Barrow-in-Furness

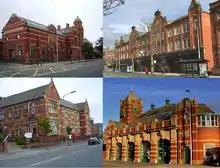
Red brick and terracotta were popular building materials at the turn of the 20th century in Barrow – a style which is imitated to this day

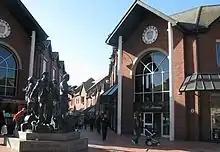
Portland Walk, one of Barrow's primary retail areas

Urban regeneration has been ongoing in Barrow since the 1990s. Portland Walk Shopping Centre opened in 1998 anchored by Debenhams as part of a major reconstruction of Barrow town centre. Around the same time the Hindpool Retail Parks and Dock Museum were constructed over various former industrial sites in Barrow, including the dry dock, the Barrow Jute Works and the Barrow Steel Works. Recent construction projects in the town also include the £43 million expansion of Furness College's Channelside campus, £22.5 million Furness Academy new build, £14.5 million central Barrow flood relief scheme, £8.5 million Barrow police station, £5 million town centre redevelopment scheme, £4 million Scottish Power wind farm operations centre as well as the North Central Renewal Area, shake up of the town's residential and retirement homes and a number of large-scale hotel schemes catering for the influx of contractors working for BAE Systems (namely Holiday Inn Express, Premier Inn and Wetherspoon).